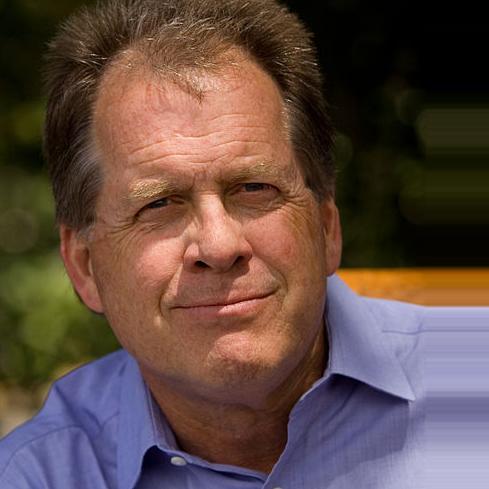
Age: 64